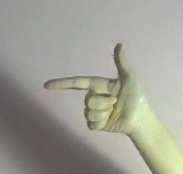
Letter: yaa